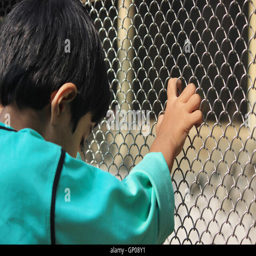
child is in the cage .